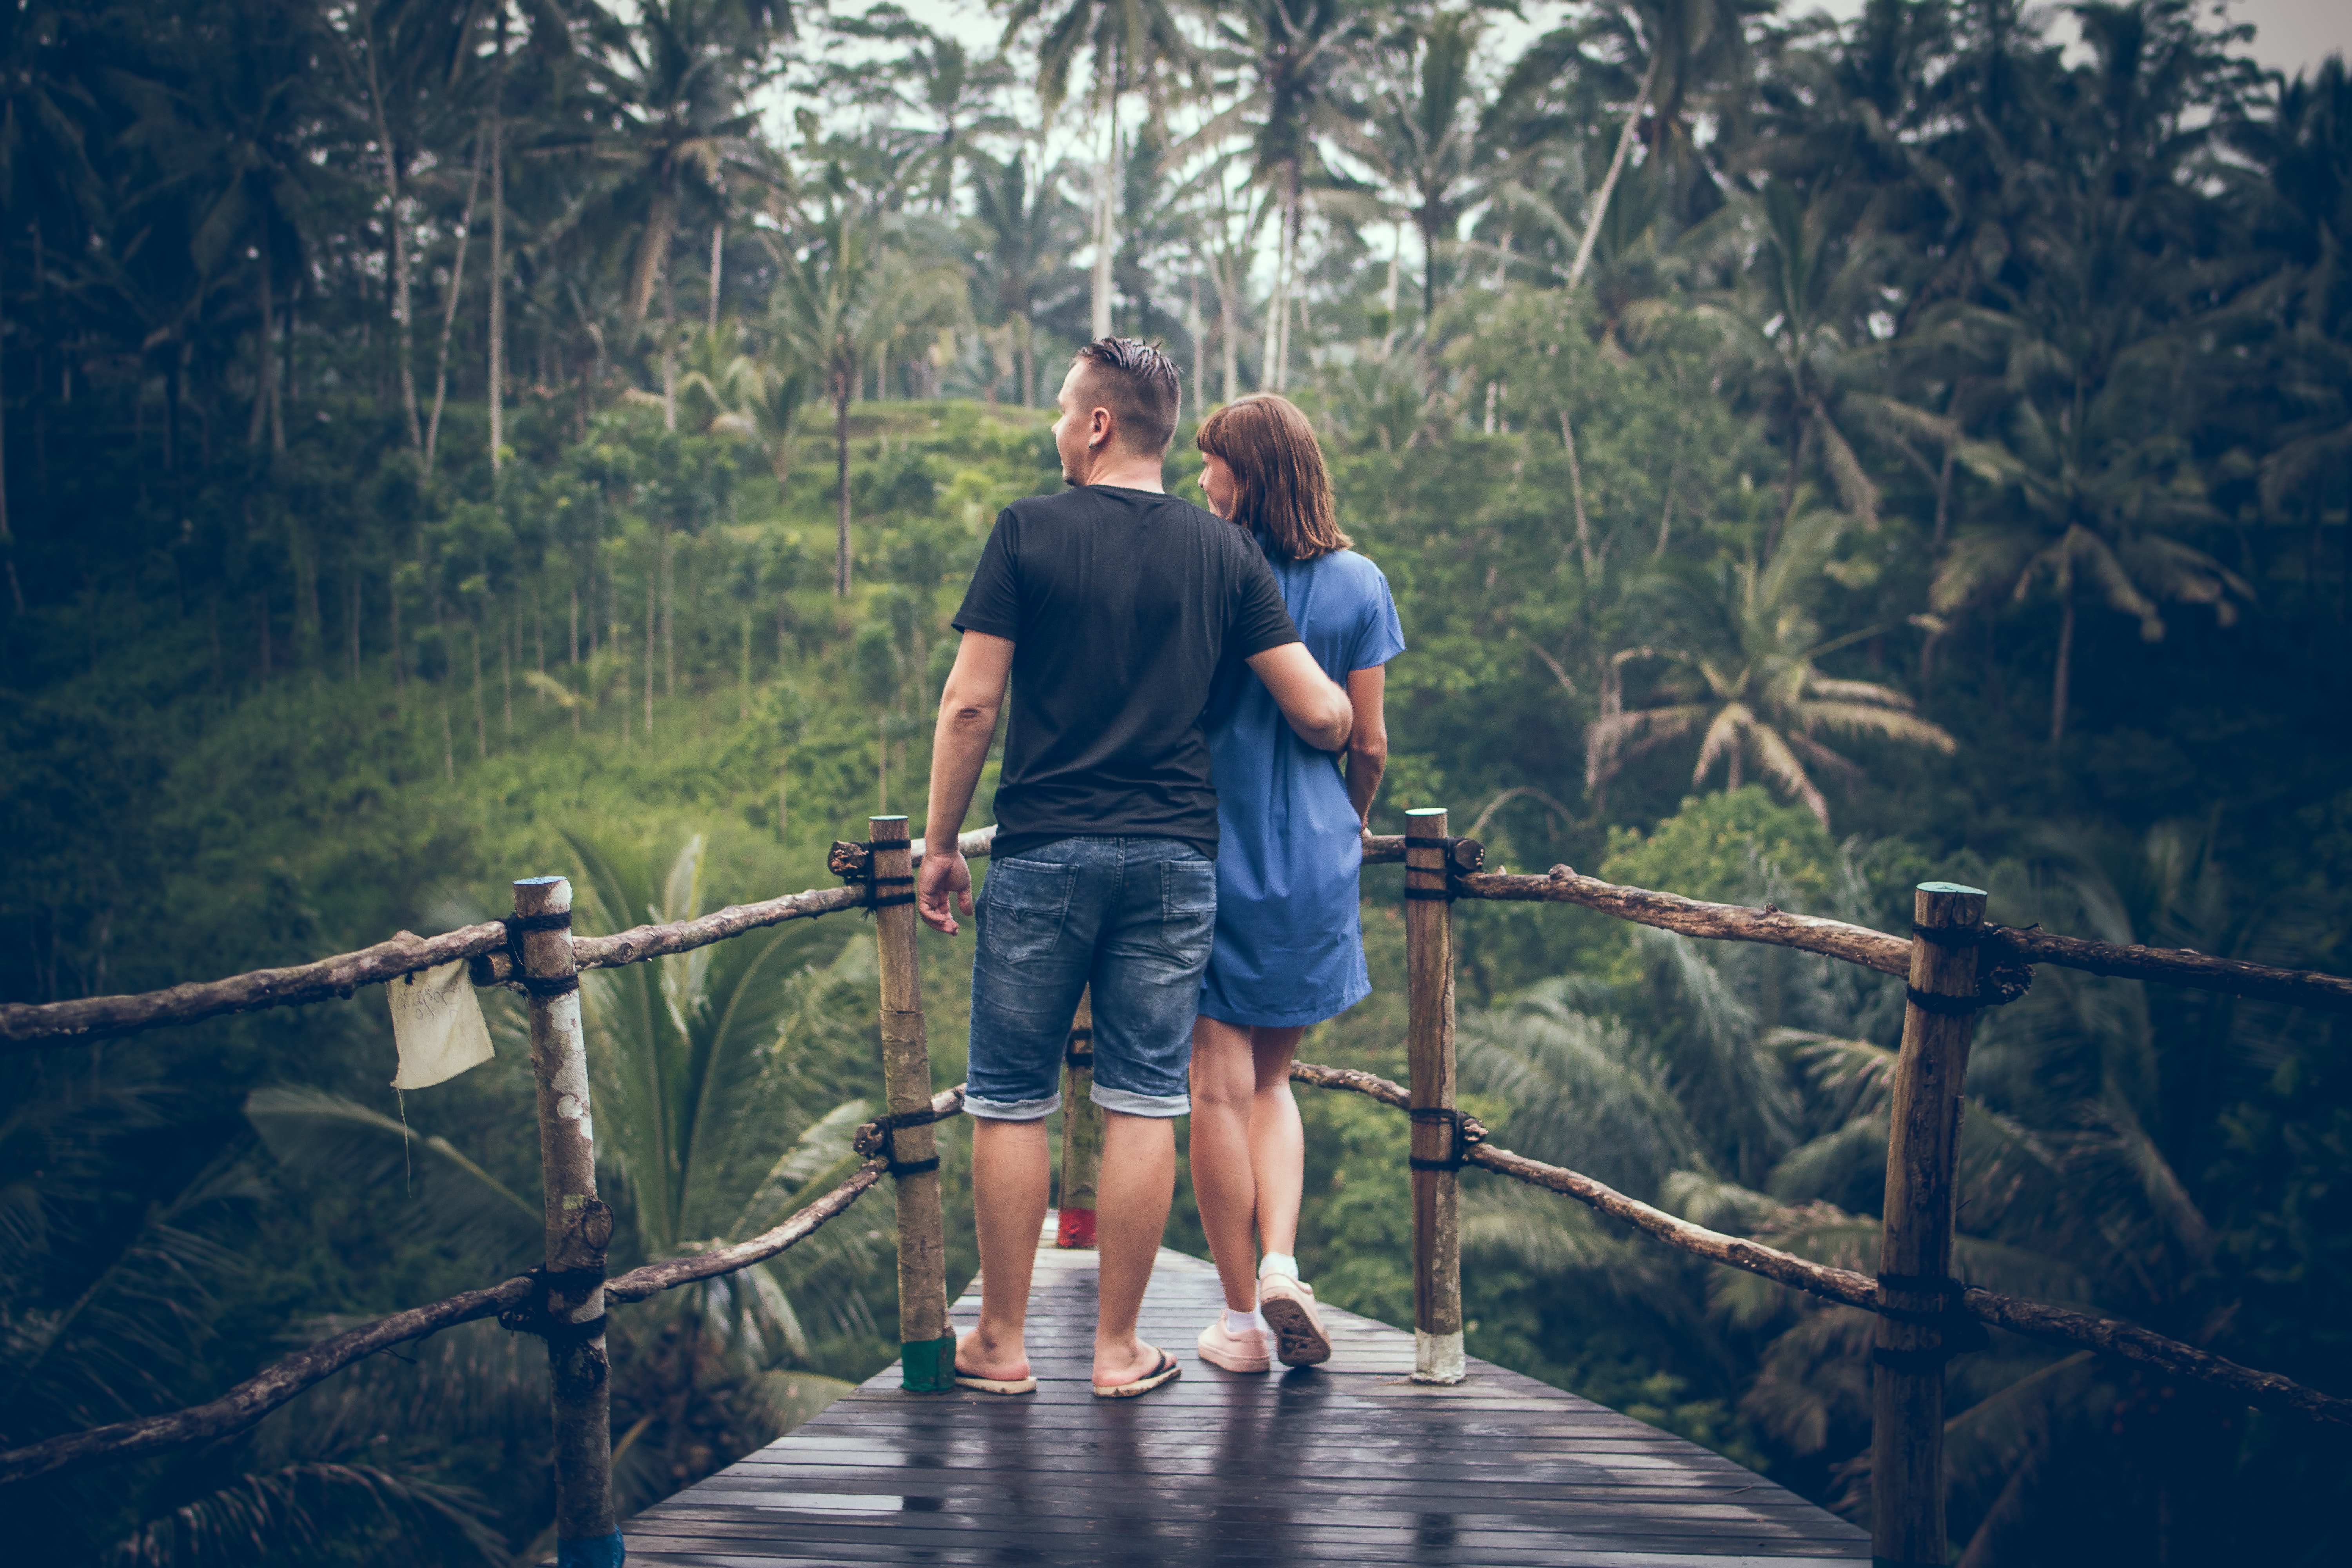
water, bridge, tree, rope bridge, wilderness, jungle, leaf, canopy walkway, vacation, forest, rainforest, fun, suspension bridge, plant, photography, river, nonbuilding structure, Adventure game, tourism, leisure, national park, love, state park